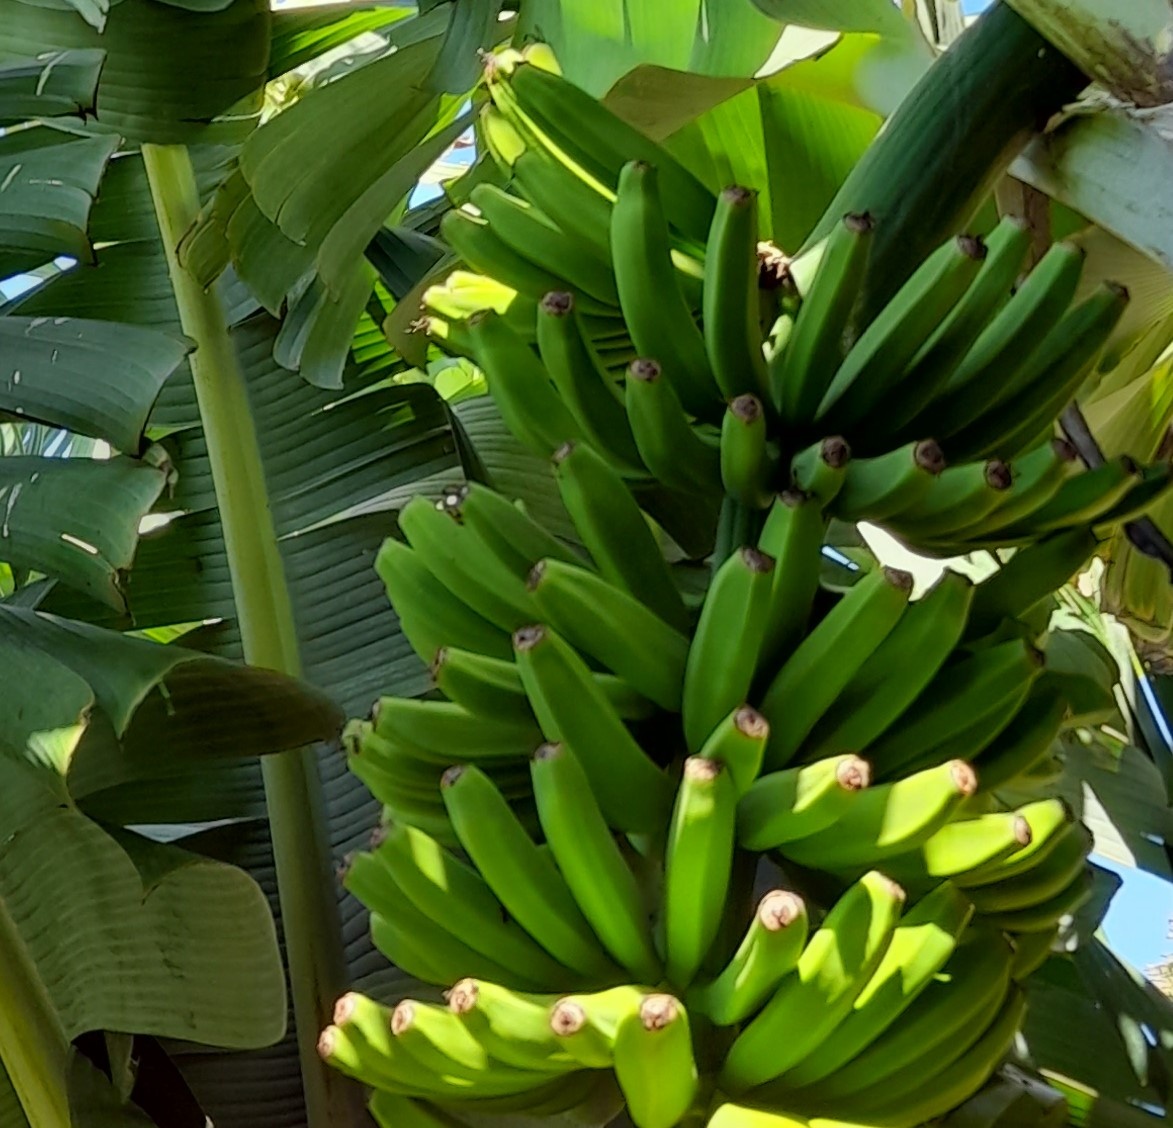
Label: Keep